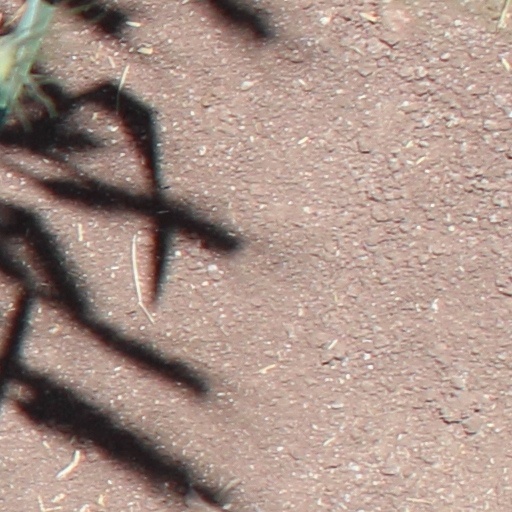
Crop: wheat